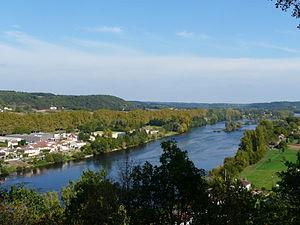
La Dordogne sert de limite entre les communes de Lalinde (à gauche) et Couze-et-Saint-Front (à droite), département de la Dordogne, France. Vue prise en direction de l'amont.